Jill Boon

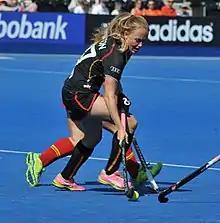
Boon at the 2015 Women's EuroHockey Championship

Jill Boon (born 13 March 1987) is a Belgian field hockey player. At the 2012 Summer Olympics she competed with the Belgium women's national field hockey team in the women's tournament.